Michelle Errichiello

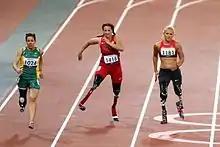
Errichiello (left) at the 2012 London Paralympics

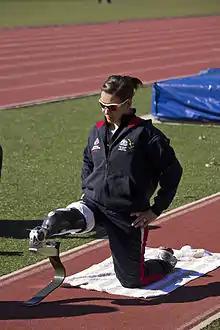

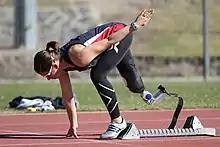
Michelle Errichiello at the AIS Track and Field

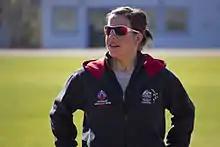

Errichiello is a T42 classified athlete. She has an athletics scholarship with the Australian Institute of Sport and is coached by Iryna Dvoskina.